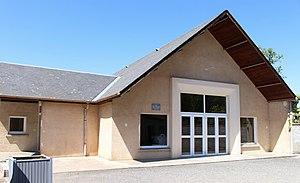
Salle des fêtes d'Allier (Hautes-Pyrénées)
Allier est une commune française située dans le département des Hautes-Pyrénées, en région Occitanie.